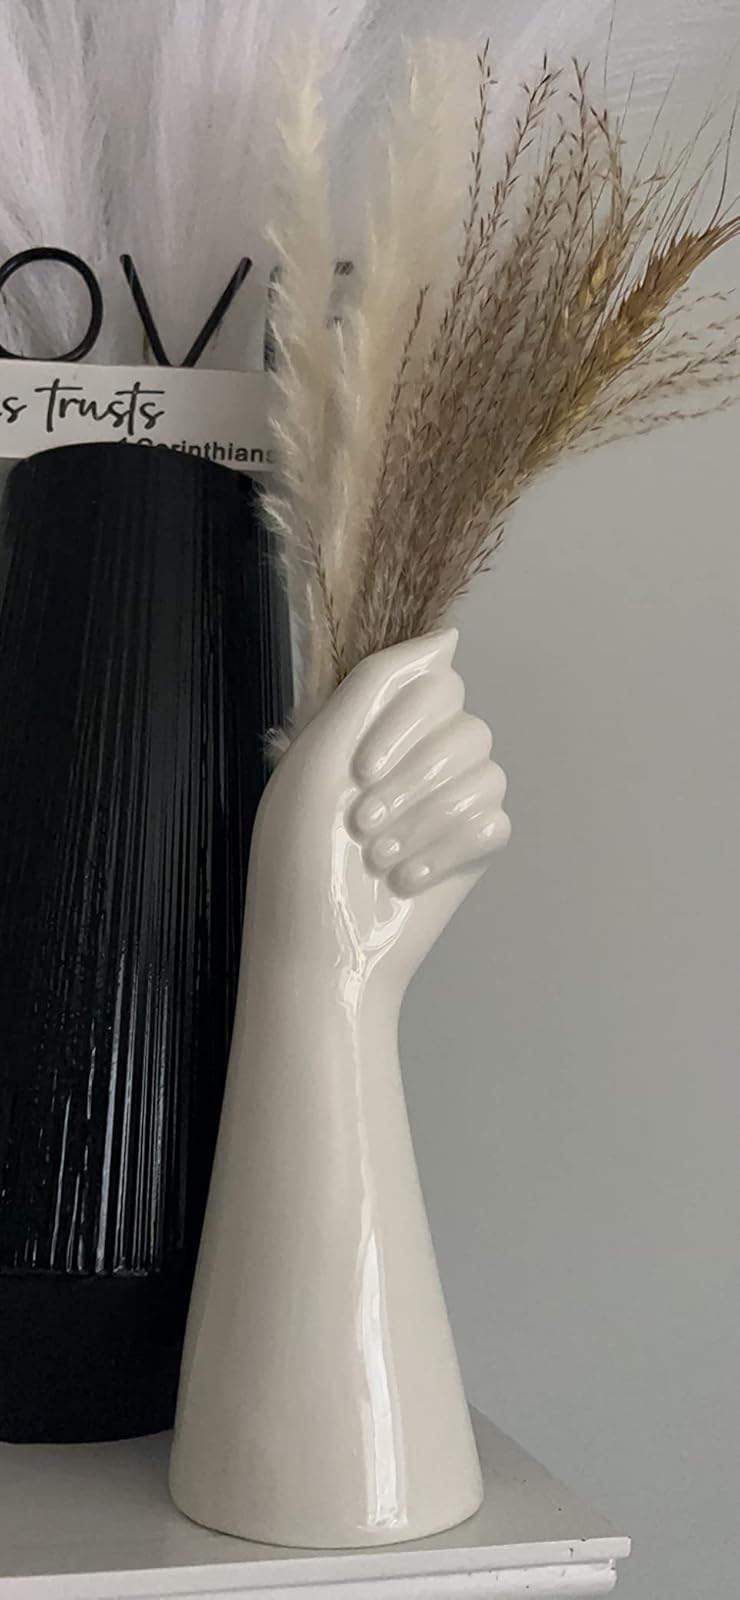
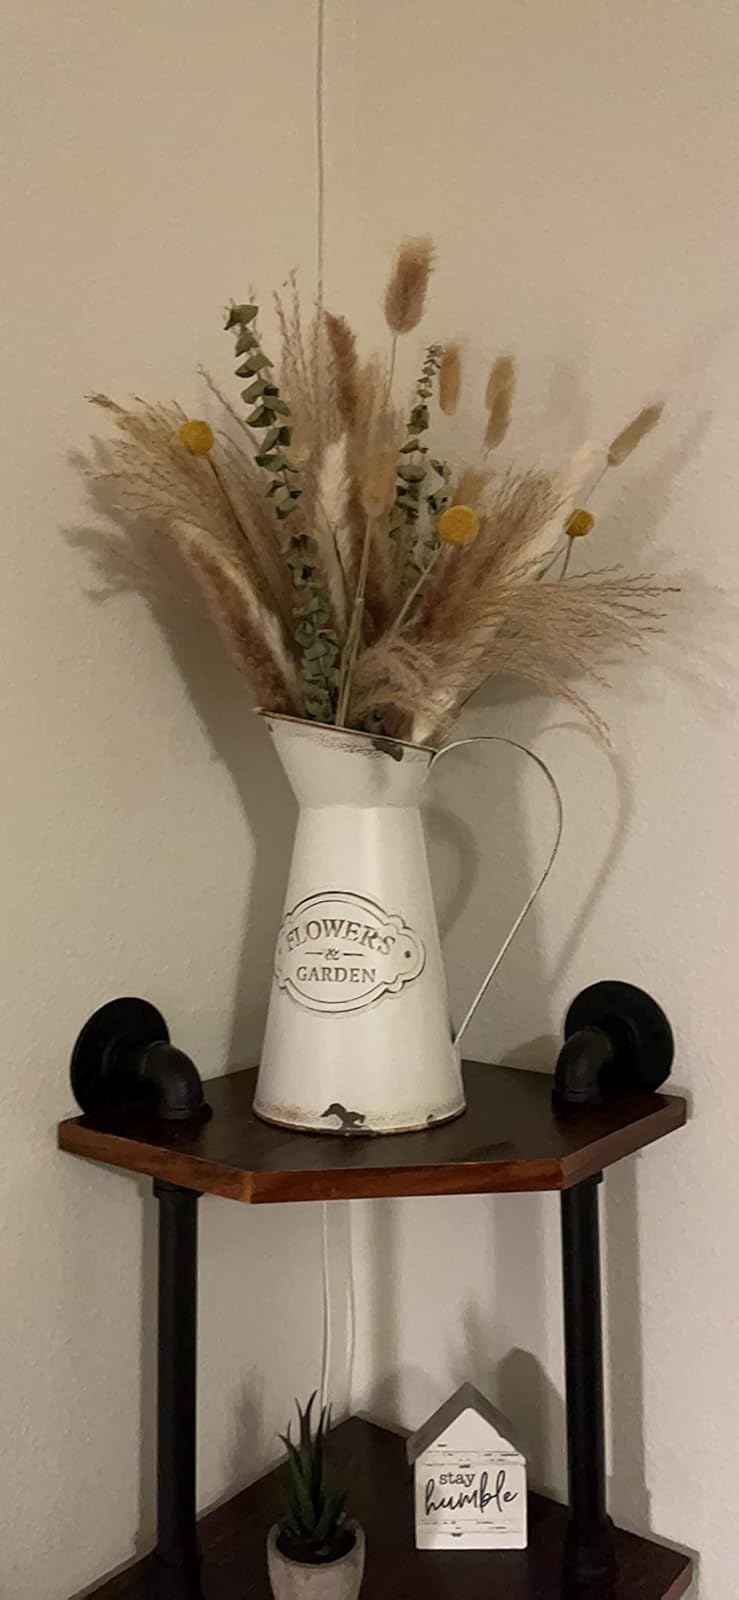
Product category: vase
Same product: no